Max Soliven

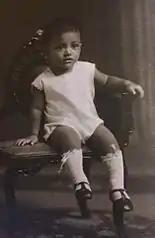
Soliven takes his first formal photograph (from Maximo V. Soliven: The Man and the Journalist)

At the age of seven, Max was reciting poems and delivering speeches as he imitated his father. He wrote poetry at the age of thirteen and continued until he was twenty-one.